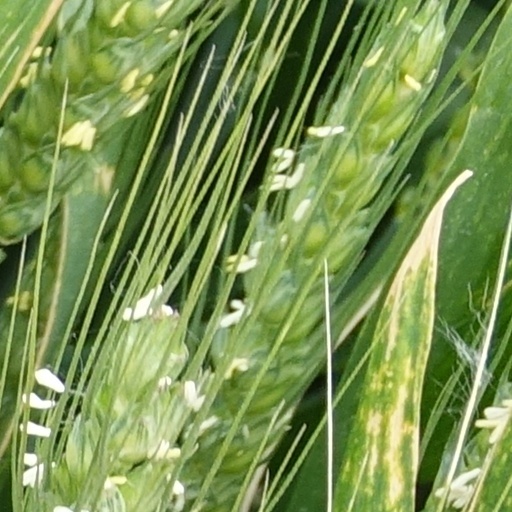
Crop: wheat